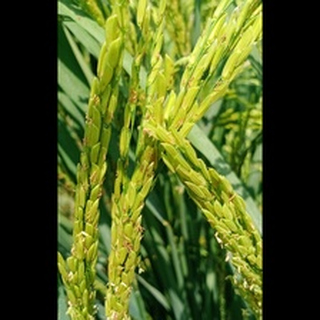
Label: healthy_rice